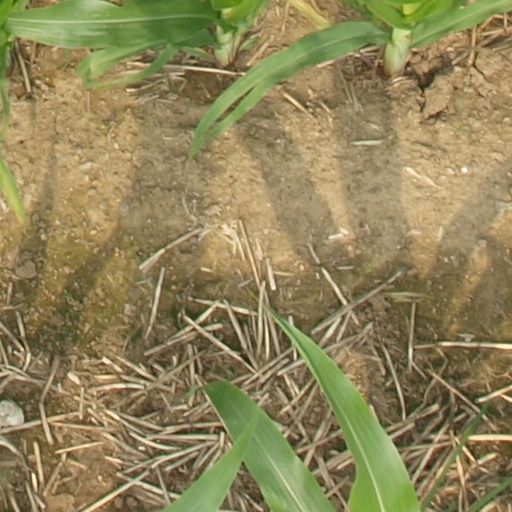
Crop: maize; corn